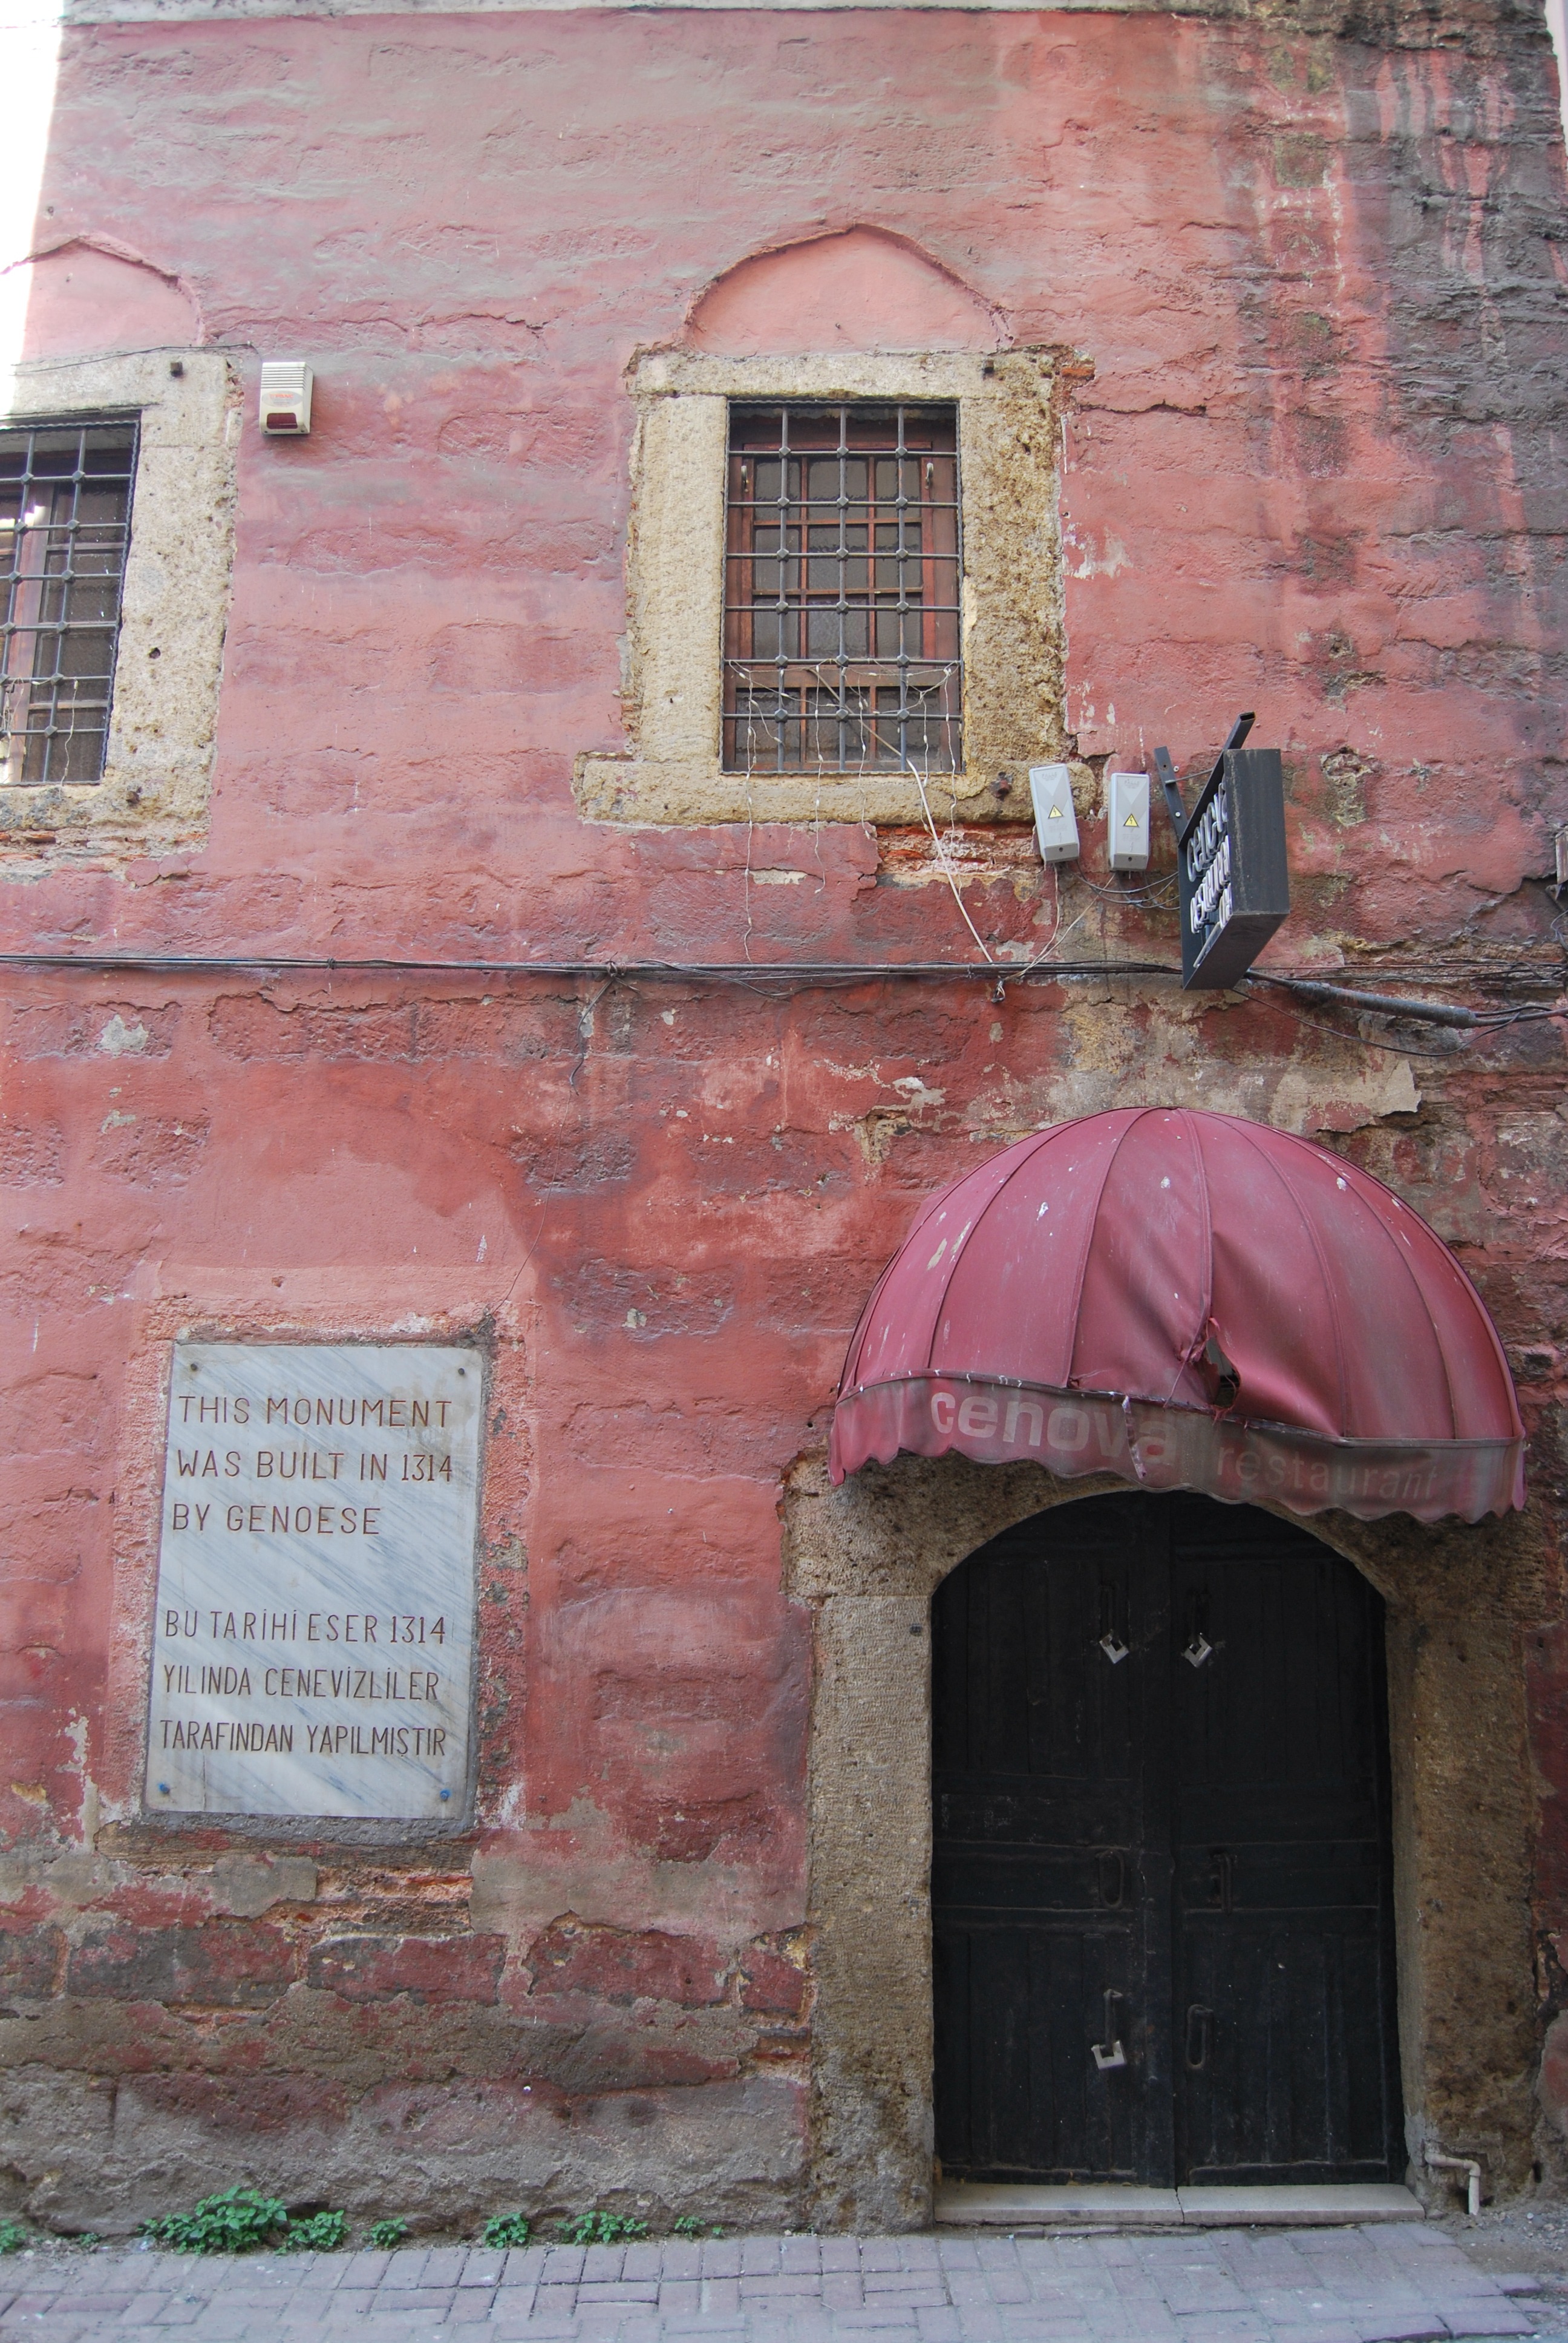
house, window, town, building, old, wall, red, color, facade, chapel, brick, door, turkey, istanbul, synagogue, history, galata, brickwork, urban area, genoa, ancient history